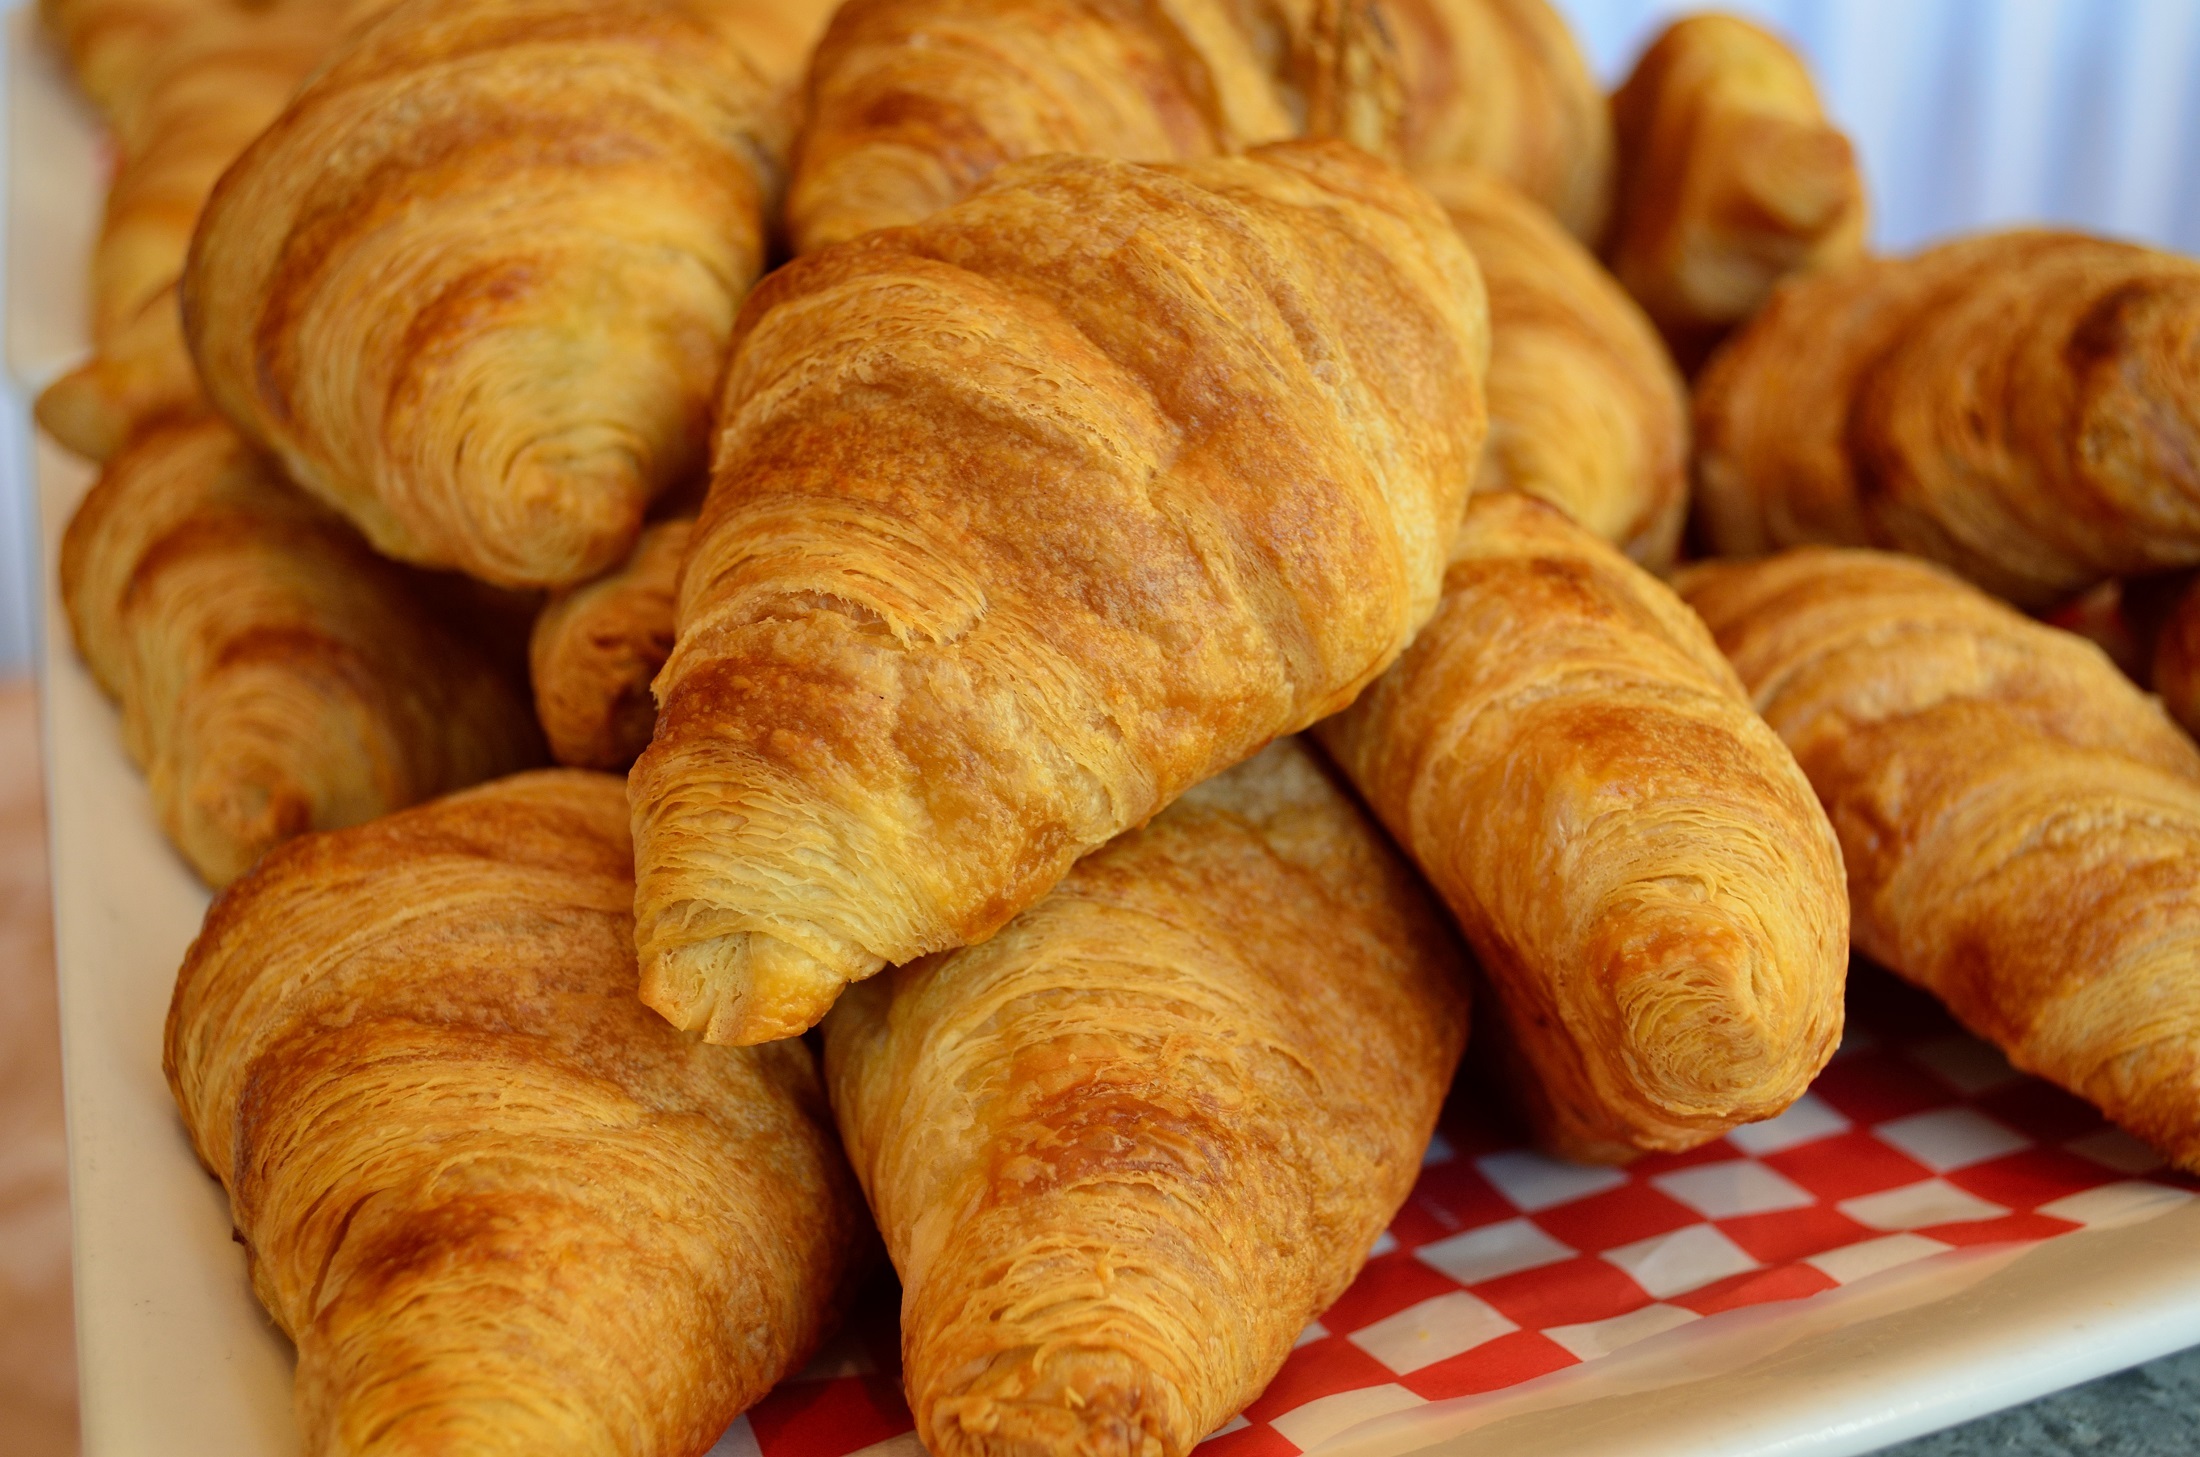
food, breakfast, croissant, baking, snack, dessert, eat, bread, pastry, tasty, baker, culture, crispy, traditional, flour, patisserie, baked goods, danish pastry, croissants, flaky, viennoiserie, pain au chocolat, pigs in blankets, kifli, sausage roll, curry puff